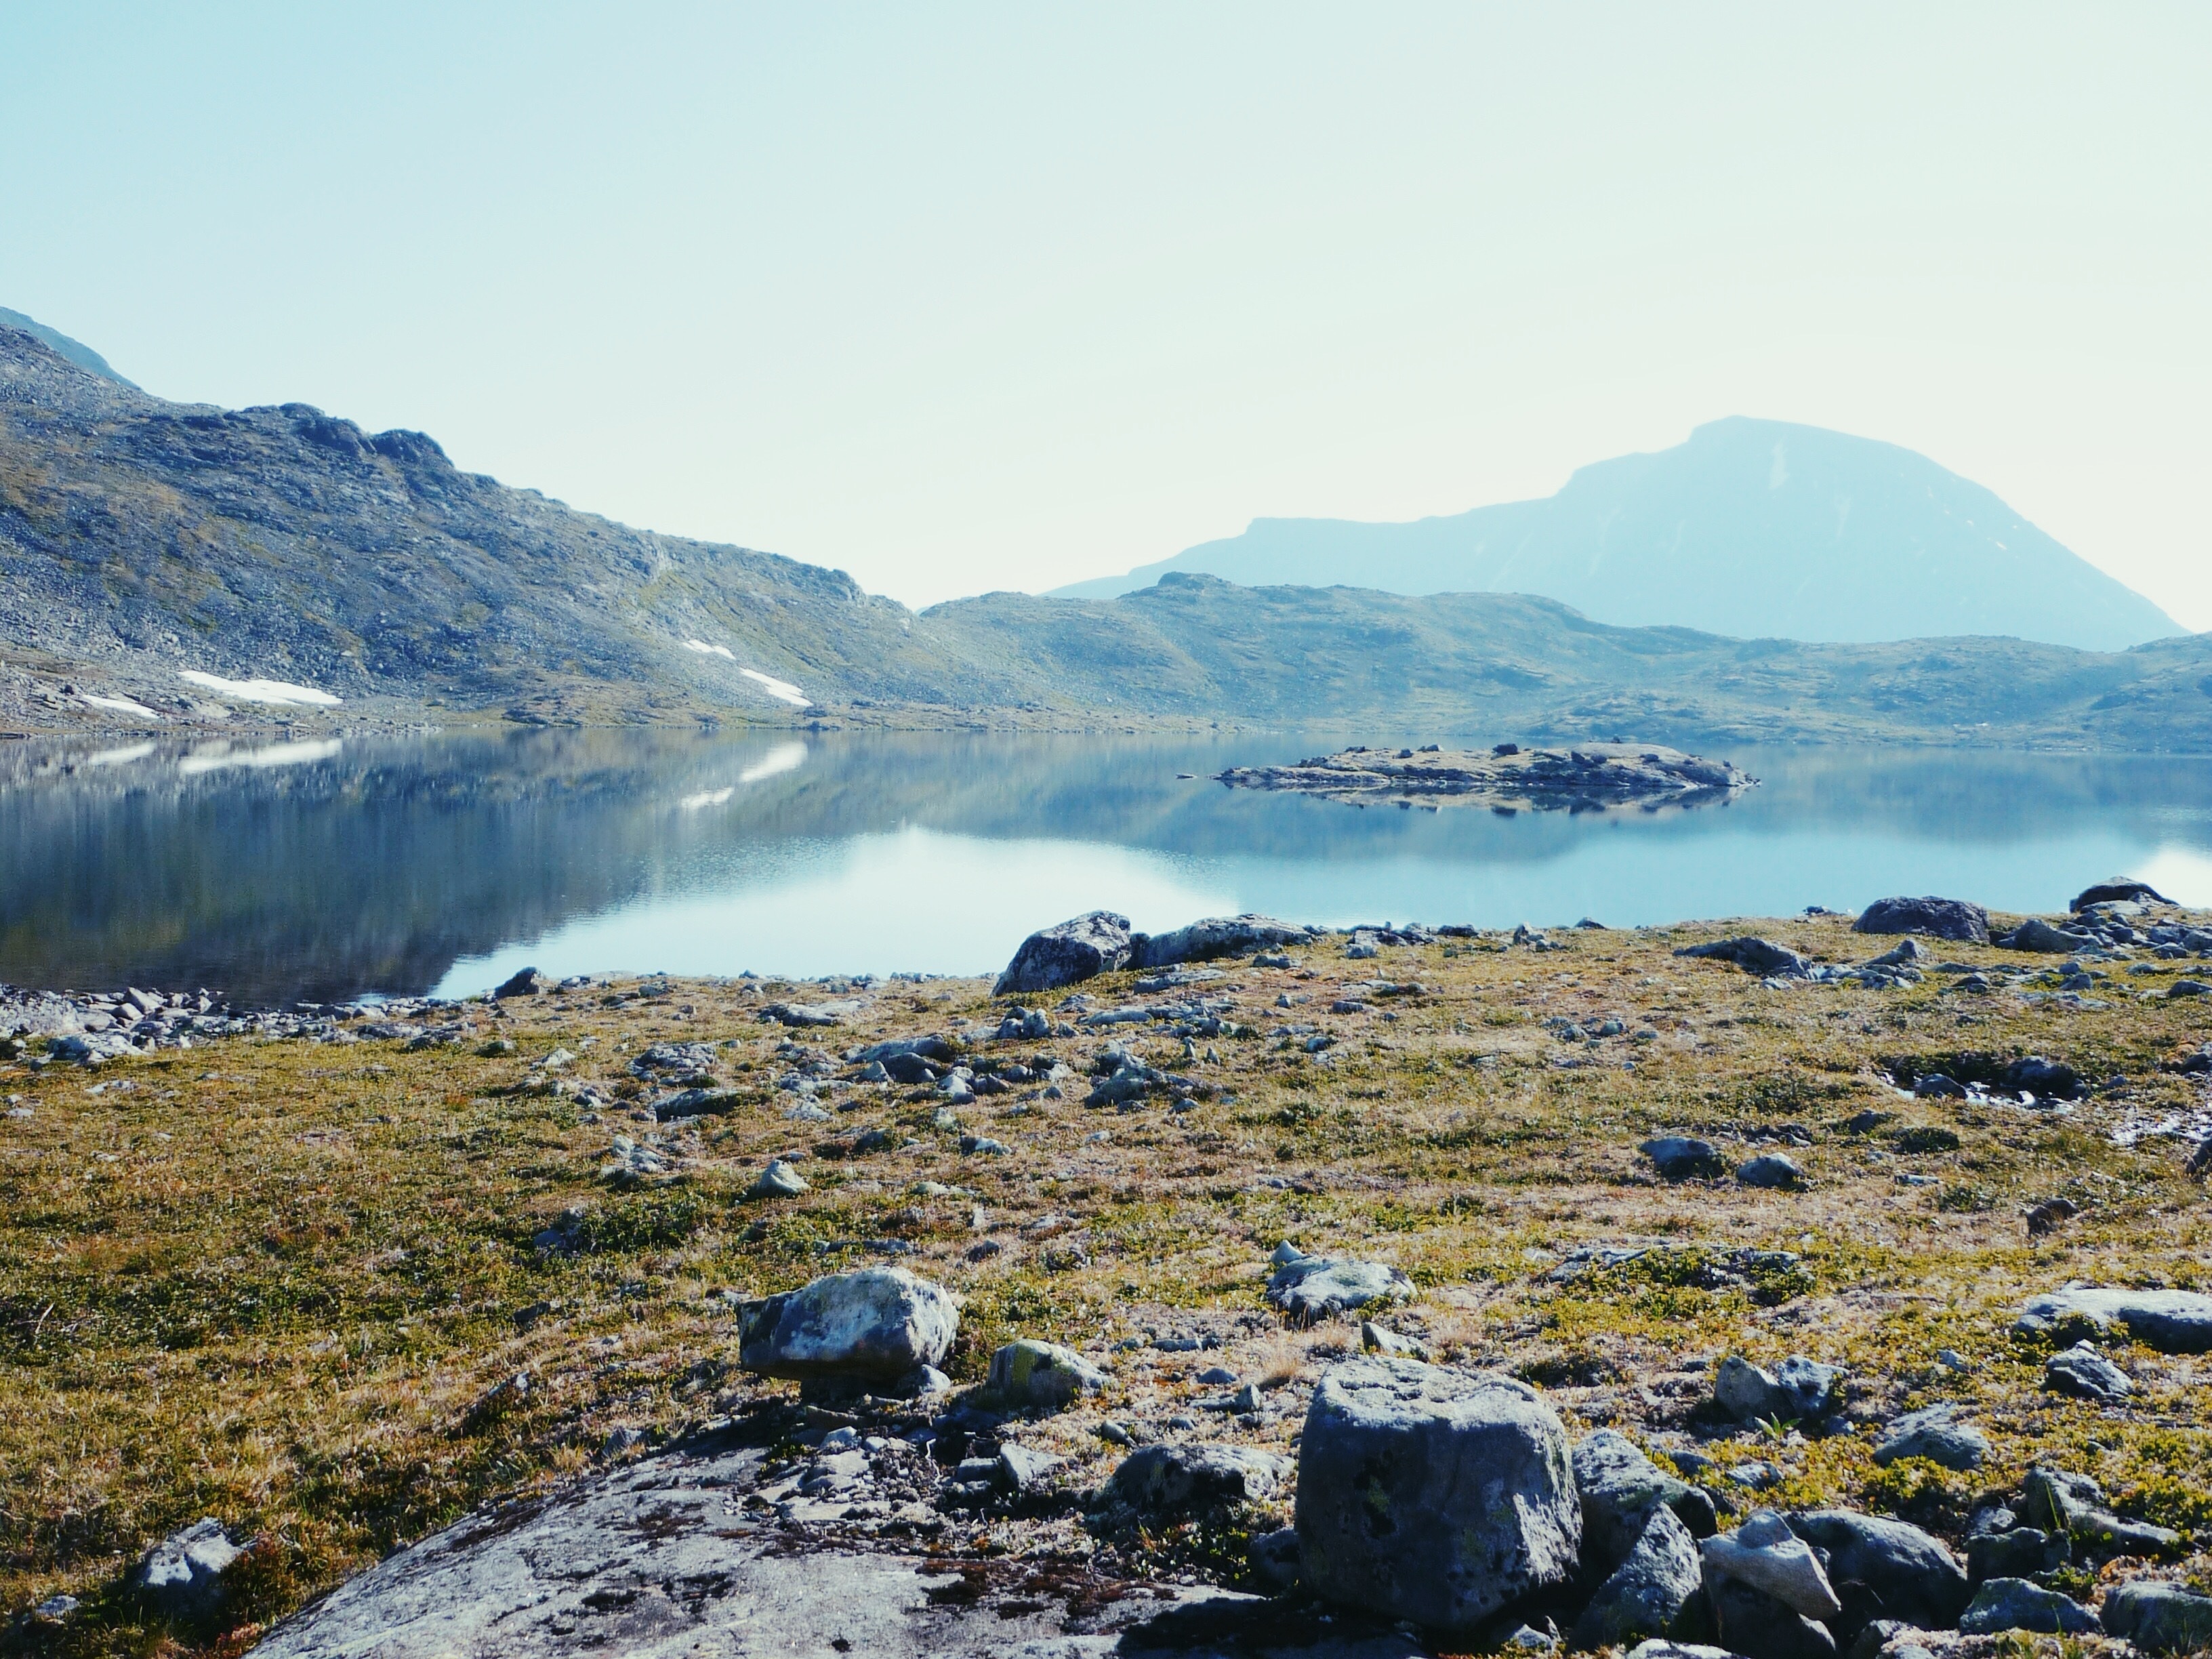
landscape, sea, coast, water, rock, wilderness, walking, mountain, snow, lake, mountain range, bay, fjord, reservoir, highland, body of water, plateau, fell, loch, landform, mountainous landforms